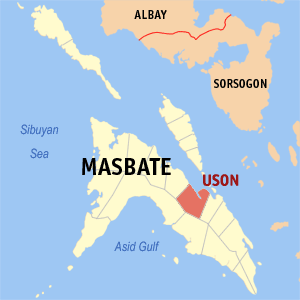
Uson est une localité de la province de Masbate, aux Philippines. En 2015, elle compte 56 168 habitants.